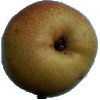
Label: Pear Forelle 1